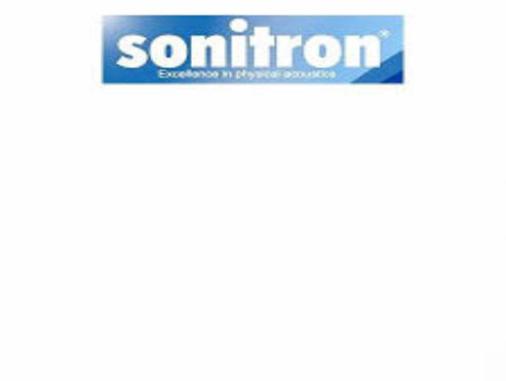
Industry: Electronic